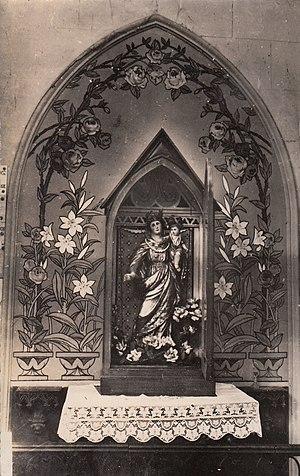
Véritable statue de Notre Dame de Beaupuy (Belpech 11420) dite aussi Notre Dame du Rosaire de Belpech.
La chapelle Notre-Dame-du-Rosaire est une chapelle située à Belpech dans le département français de l'Aude en région Occitanie.